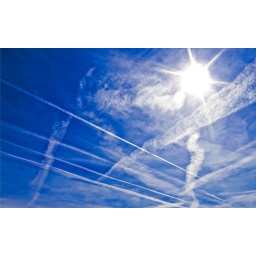
Jet airplane trails in the sky